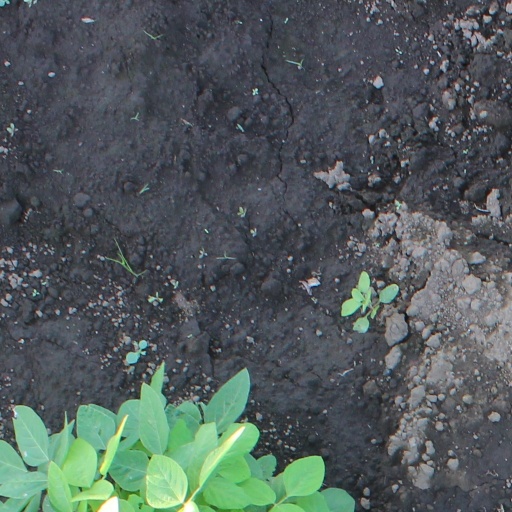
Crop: soybean